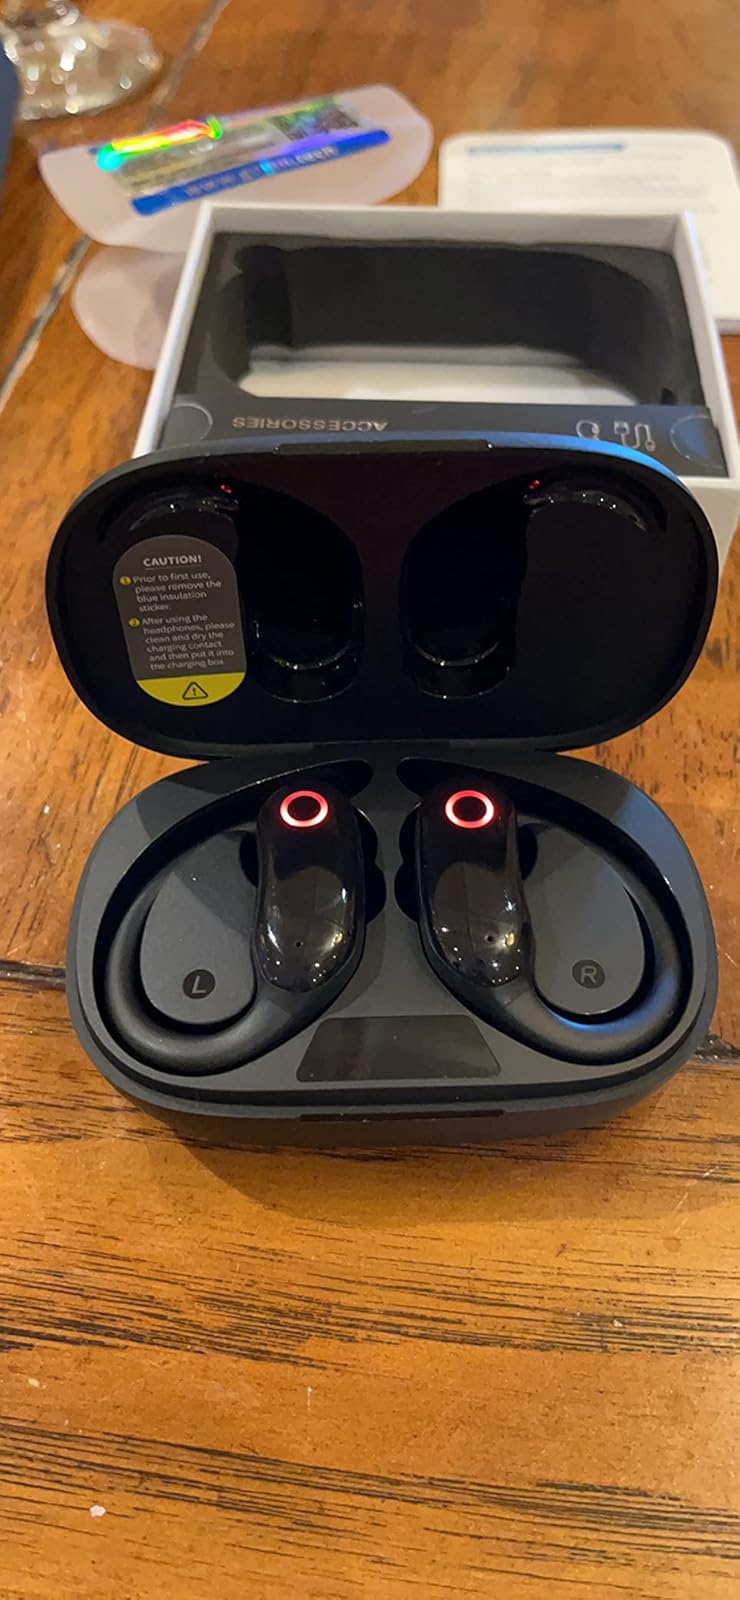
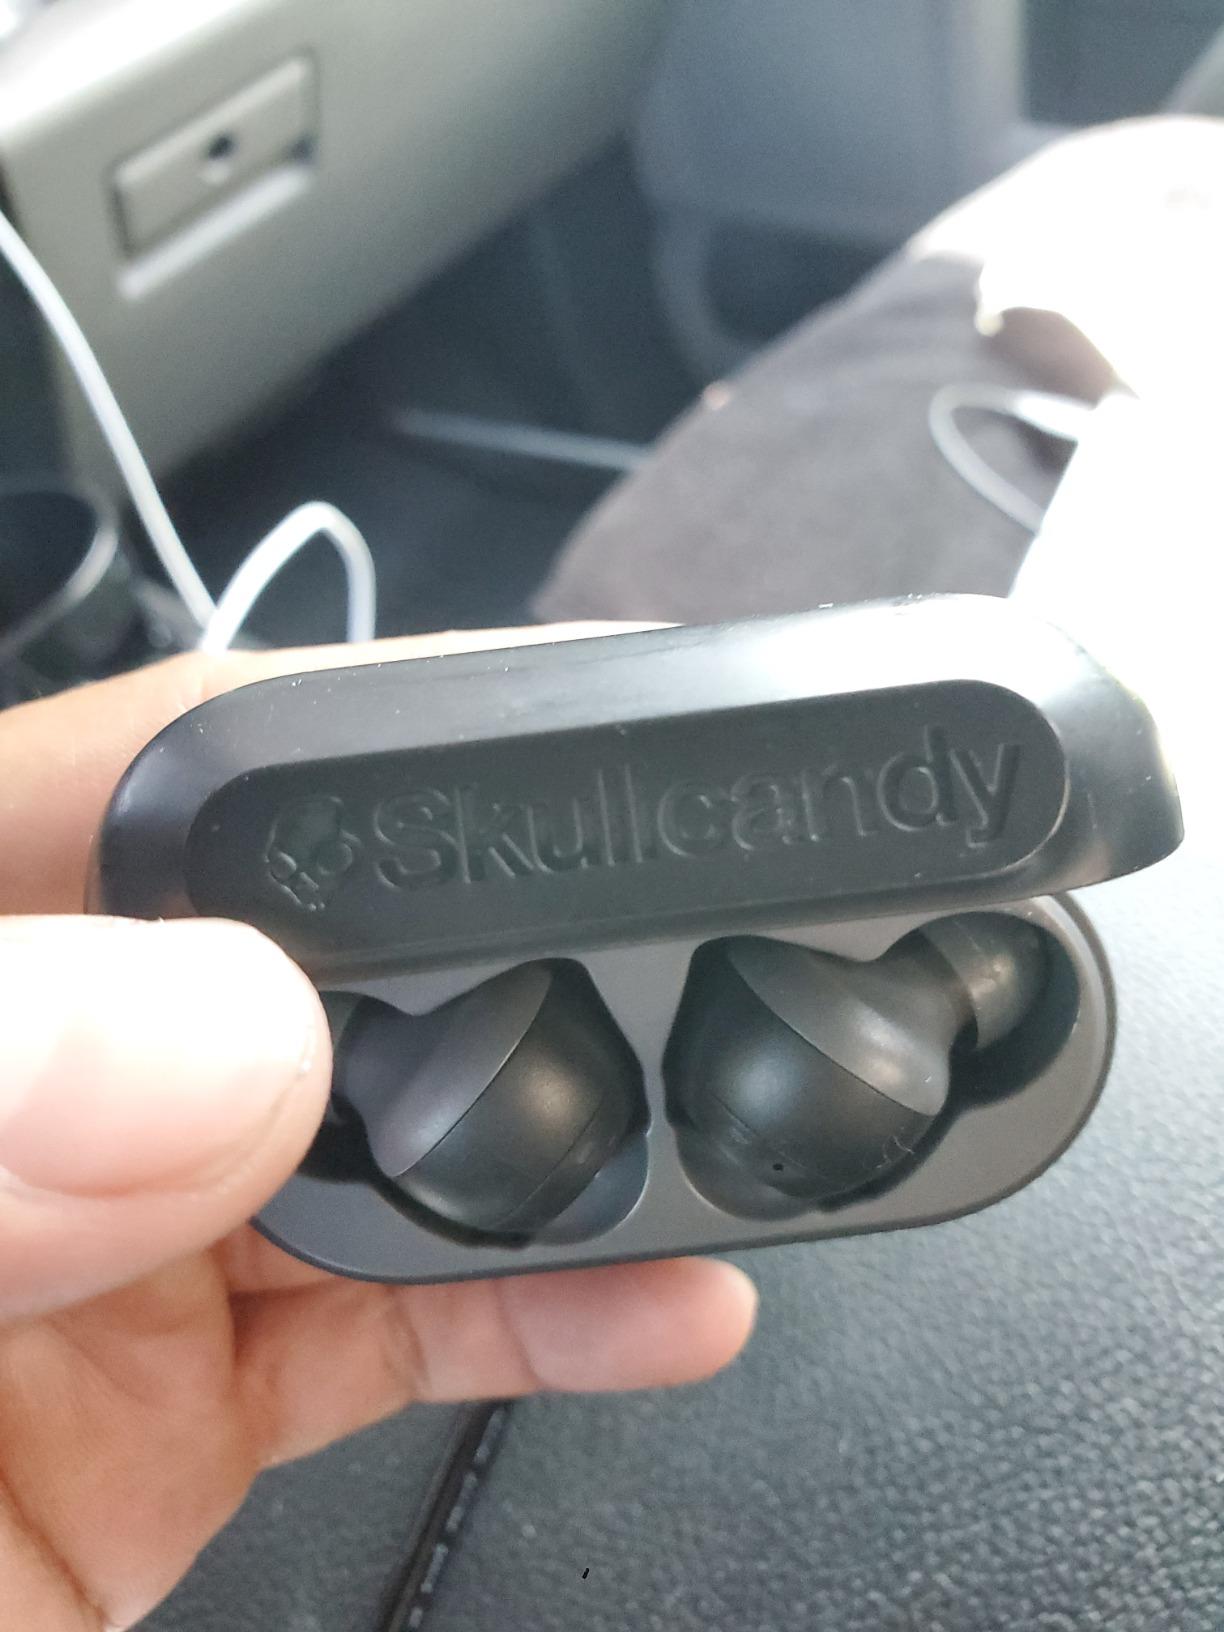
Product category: earbuds
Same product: no